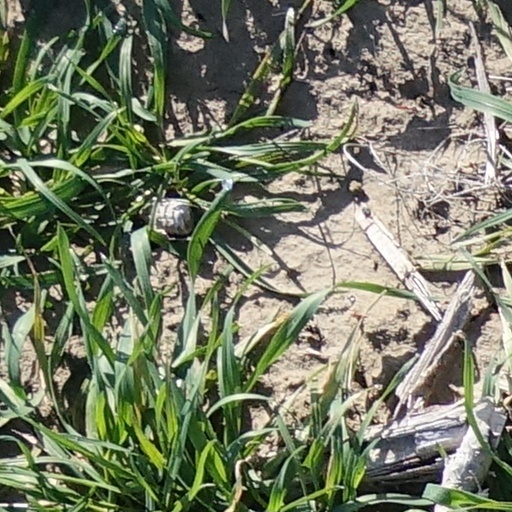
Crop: wheat